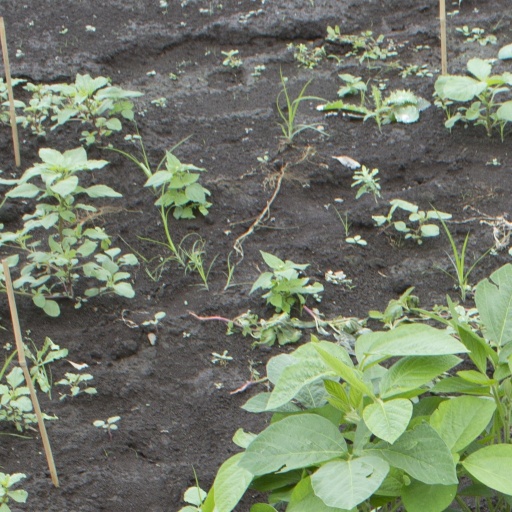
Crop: soybean